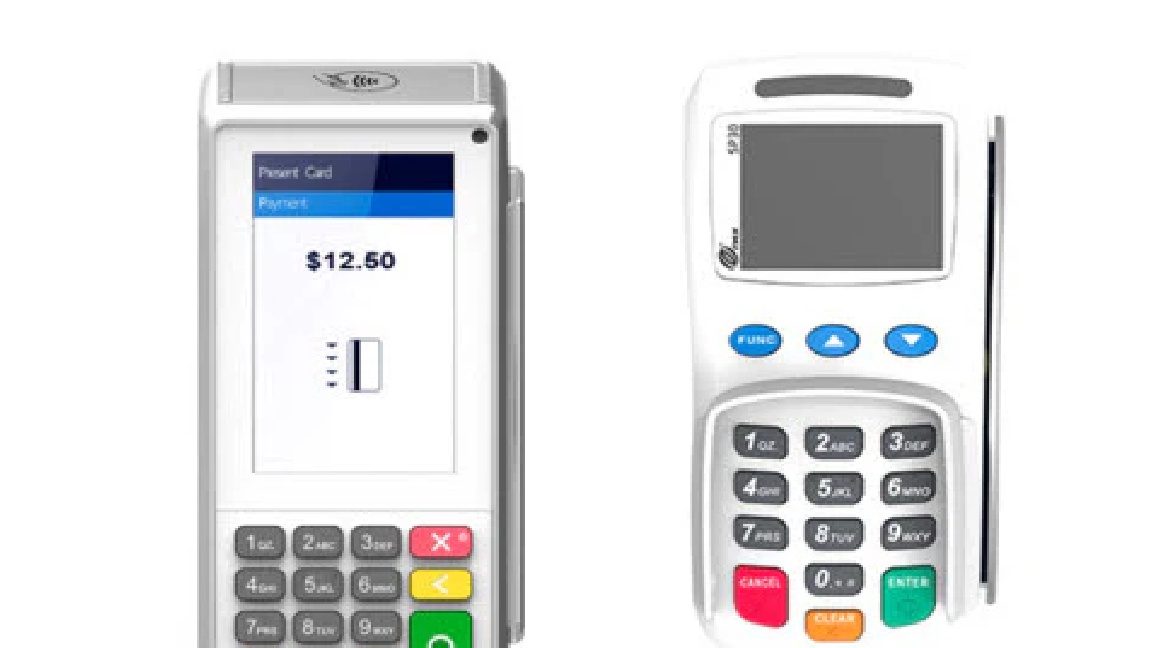
New PAX A80 Countertop Smart Card Terminal And New White SP30 Mono PIN Pad Bundle (A80-N-SP30-N-MONO-WHITE-KIT)
Includes PAX A80 terminal and PAX New White SP30 Mono PIN Pad PAX A80, the most cost-effective in the A-series is versatile enough to work as a countertop or indoor portable device (given the optional backup battery). Leverage a world of Android-based apps to get more for your business, and always run at peak performance. Full connectivity means the A80 is a reliable workhorse that will process payments safely and fast, even during the busiest hours. A80 Key features: WiFi + Bluetooth + Ethernet + Dial Optional Camera & Battery Backup PCI PTS 5.x & Full Contactless Cortex A53 Processor 4″ HD Touch Screen Inbuilt GPS PAX’s SP30 fits comfortably into the palm of a hand, offering everything merchants could want in a sleek, stylish payment device, providing unsurpassed security and reliability. SP30 MONO, can be configured as an accessory PIN pad device that connects to a PAX payment terminal such as the A80 OR S80 , accepting and processing all modern payment methods, for either countertop (i.e. checkstand),mounted, or hand-over use cases (i.e. drive-through). The high-speed processor and large memory support a broad range of payment and value-added applications. The SP30 offers a built-in contactless card reader, a magnetic card reader, and an IC card reader. **Click Here For Product Data Sheet**
Brand: PAX
Category: Business & Industrial > Retail > Money Handling > Cash Register & POS Terminal Accessories > Credit Card Terminals